Nawab Singh Nagar

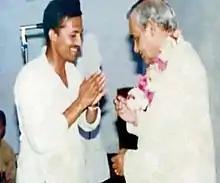
Nawab Singh Nagar with Atal Bihari Vajpayee in 1981

Nagar has successfully campaigned against many government policies such as an increase in stamp duty and the transfer of Noida city funds outside the city. During the Ayodhya protest, he was detained by police for 21 days in Saharanpur Jail. He was also detained for challenging the then Noida Authority Chairperson Neera Yadav and sent to custody in Meerut. He was jailed several times and arrested a dozen times for his involvement in farmers' rights agitation and District reinstatement protests. He also started agitation against hike in electricity charges in Noida in January 2016.